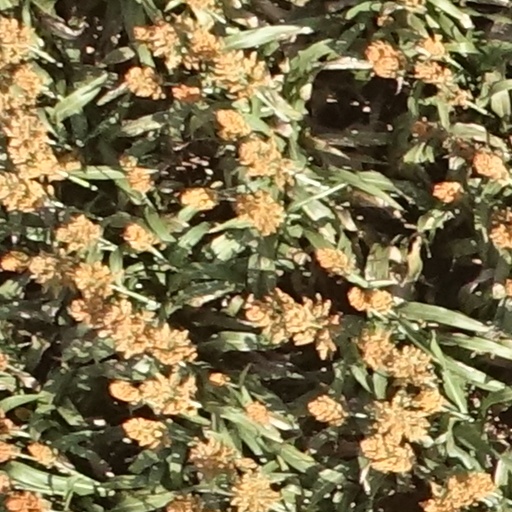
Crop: sorghum